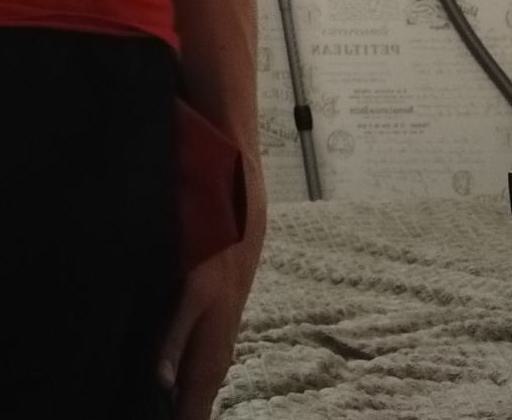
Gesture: no_gesture